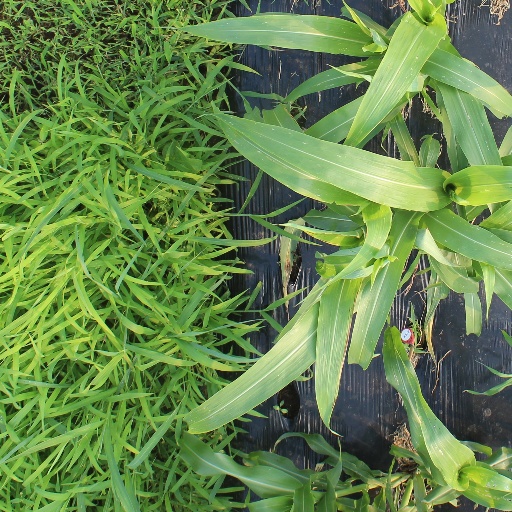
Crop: sorghum